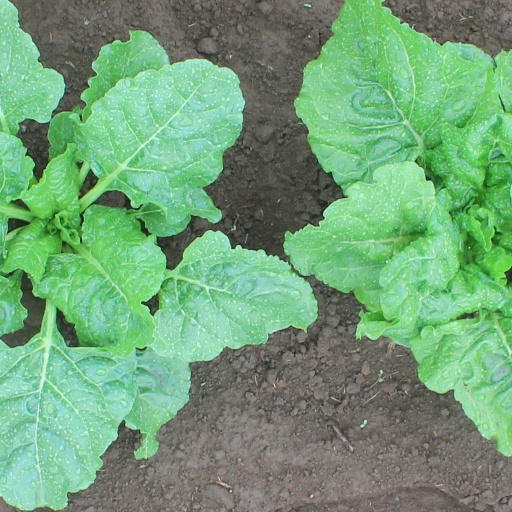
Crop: sugar beet